Sky position (RA, Dec in degrees): 45.297, -1.933
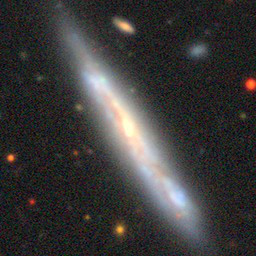
Galaxy morphology: Edge-on Galaxies without Bulge